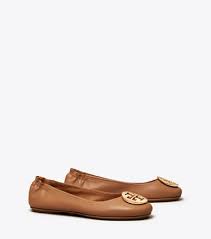
Label: Ballet Flat